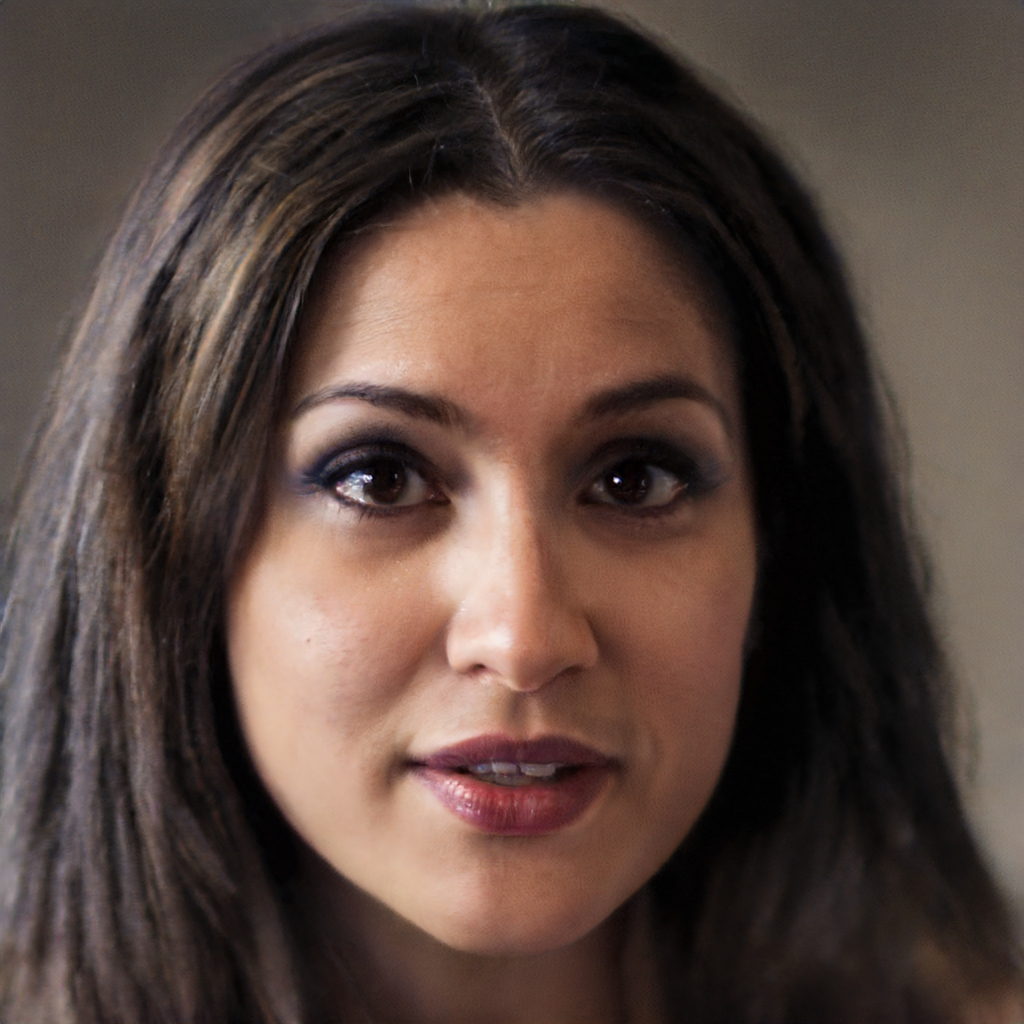
Gender: Female